Parents (TV series)

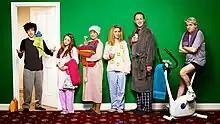

Parents is a British sitcom starring Sally Phillips as Jenny Pope, a middle-class woman in her forties who moves, along with her husband and their teenage son and daughter, from London, to live with her parents in Kettering. The show ran for one series, broadcast on Sky 1 from 6 July to 3 August 2012. On 5 March 2013, Sky confirmed that Parents would not return for a second series.